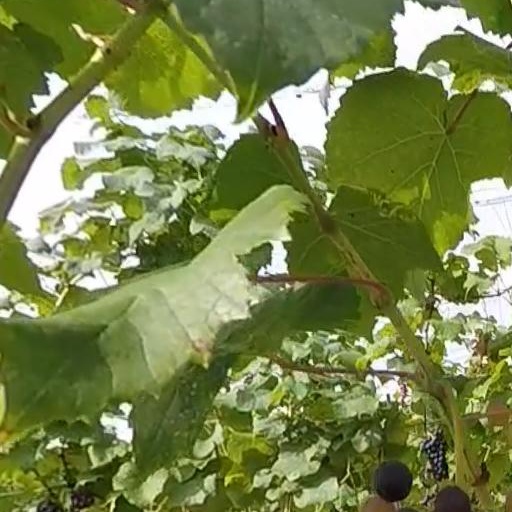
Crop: grape